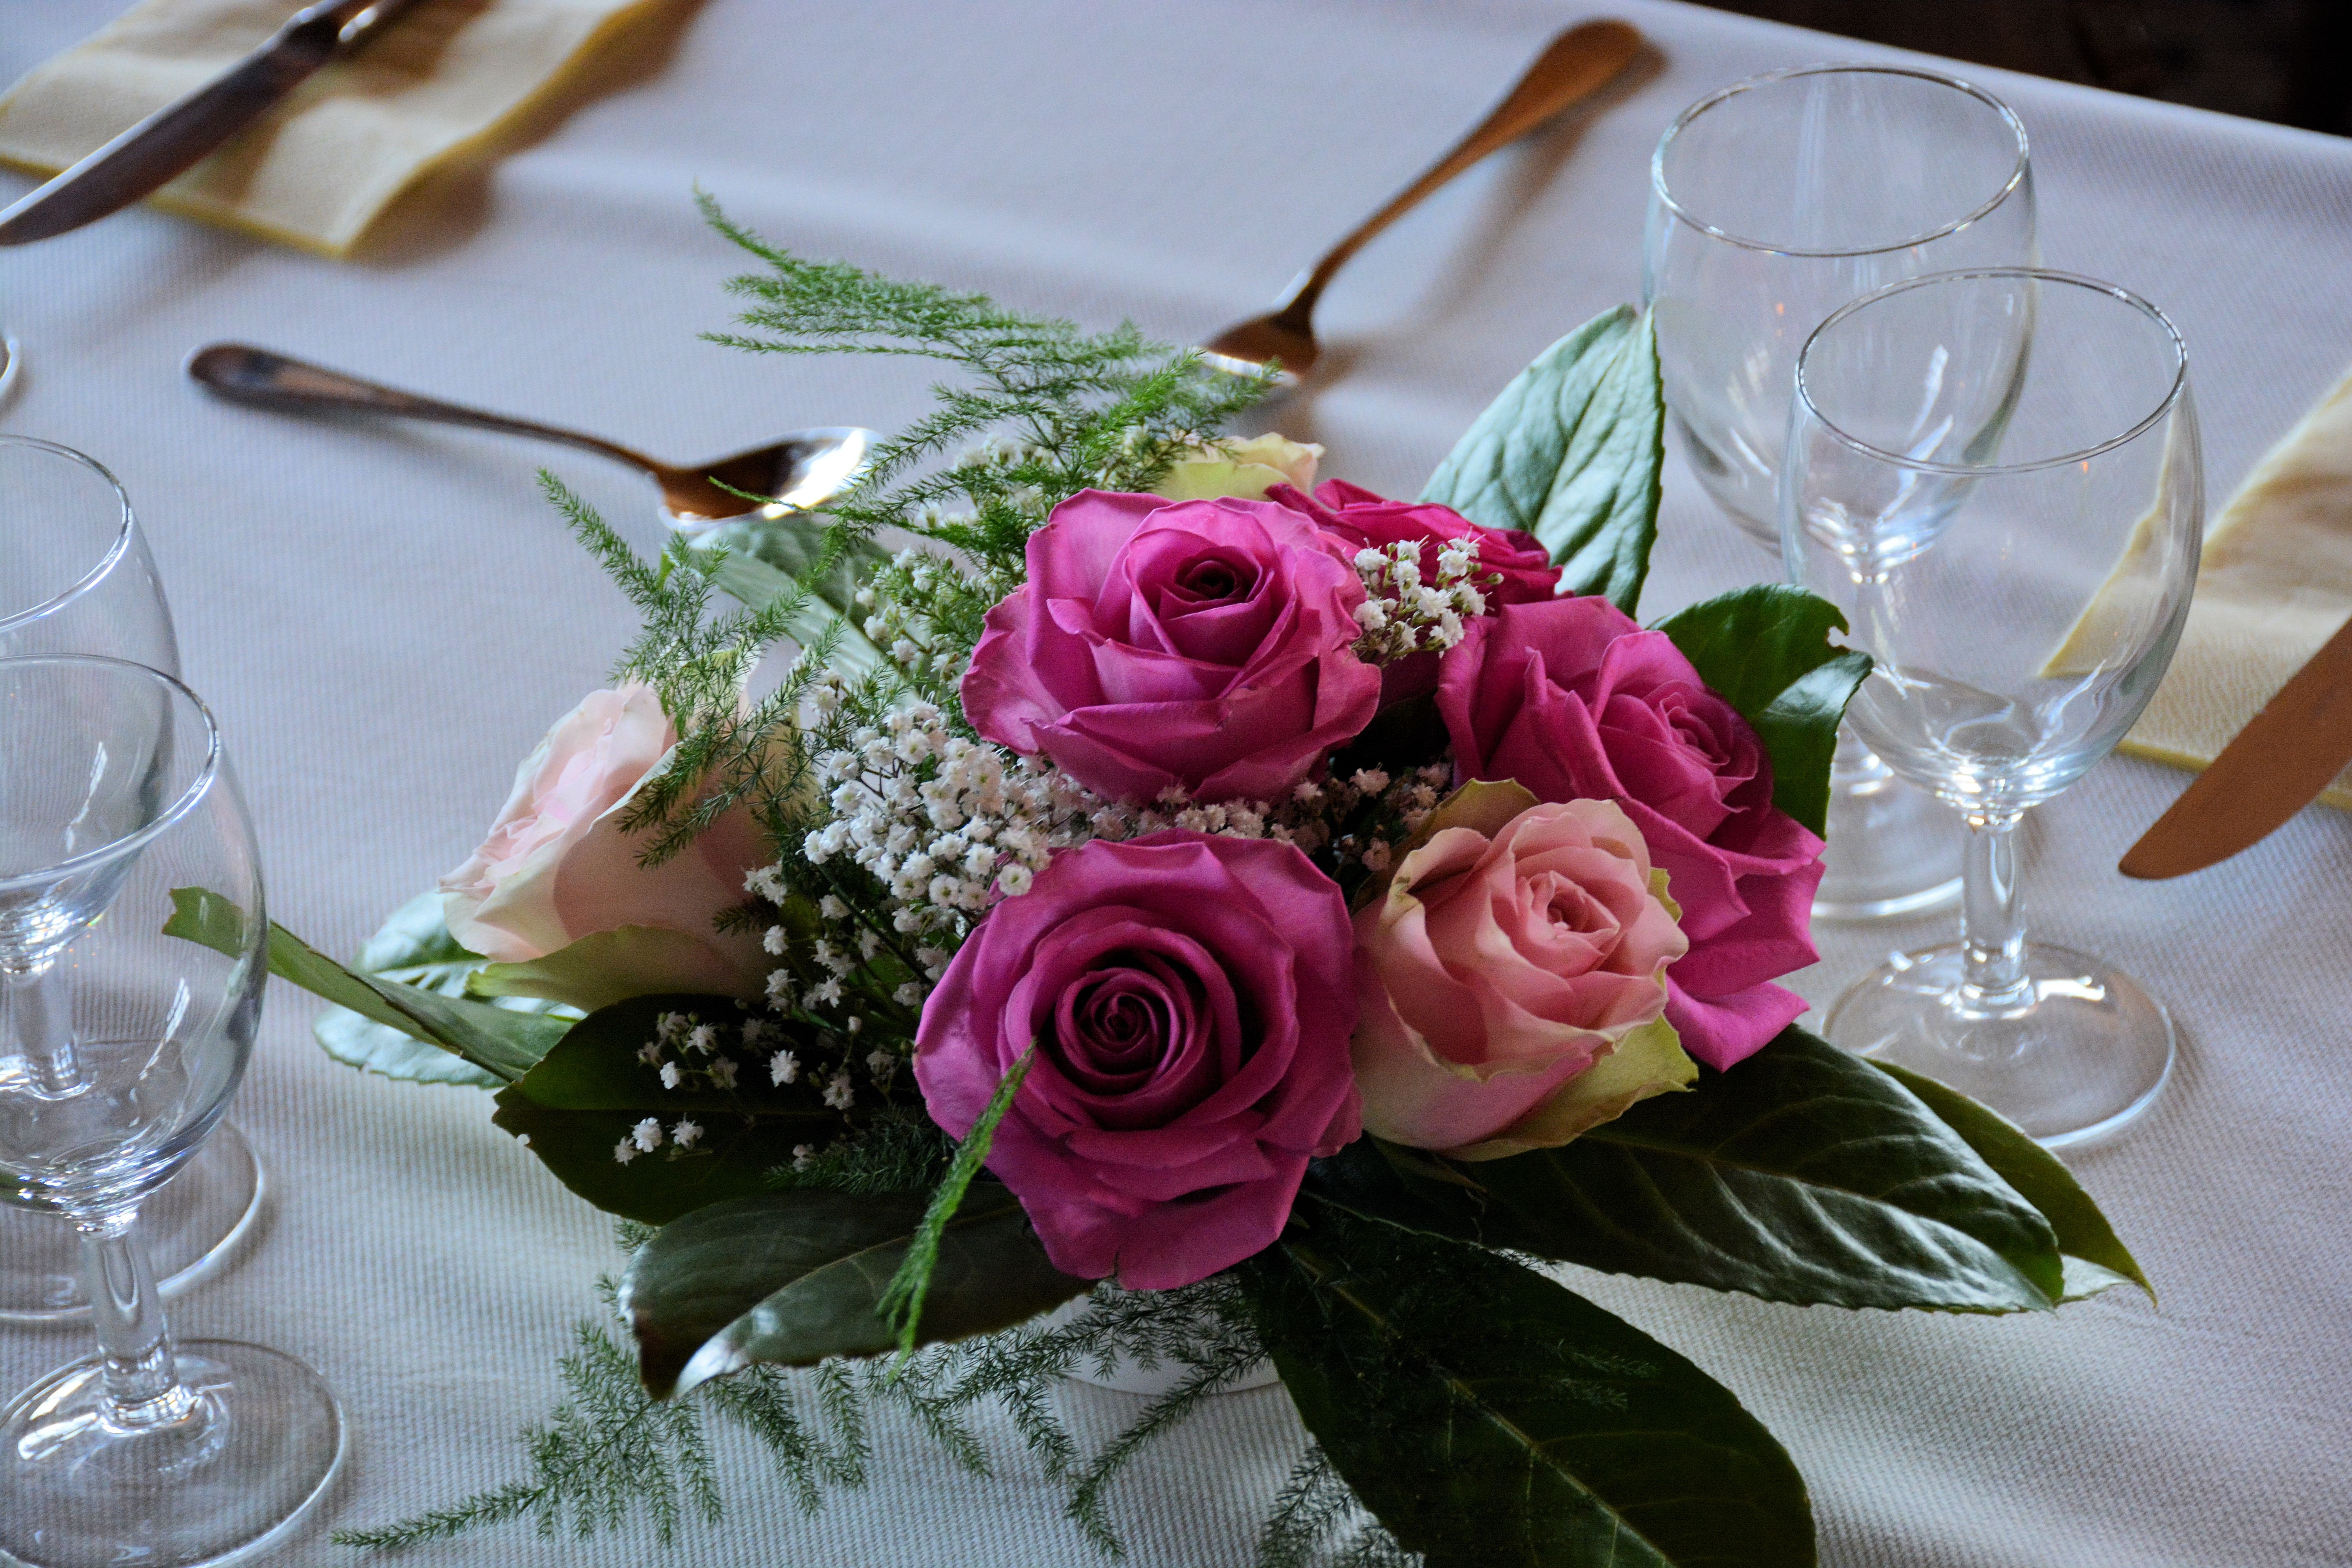
table, plant, flower, petal, rose, decoration, pink, flowers, roses, bouquet of flowers, floristry, wine glasses, flowering plant, garden roses, flower bouquet, cut flowers, floral design, centrepiece, land plant, flower arranging